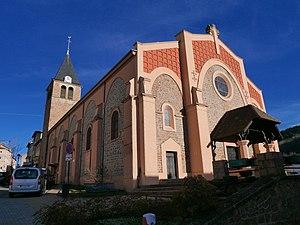
L'église Saint-Etienne de Cours-la-Ville
Cours-la-Ville est une ancienne commune française, située dans le département du Rhône en région Auvergne-Rhône-Alpes. Depuis 2016, elle est une commune déléguée et le chef-lieu de la commune nouvelle de Cours.